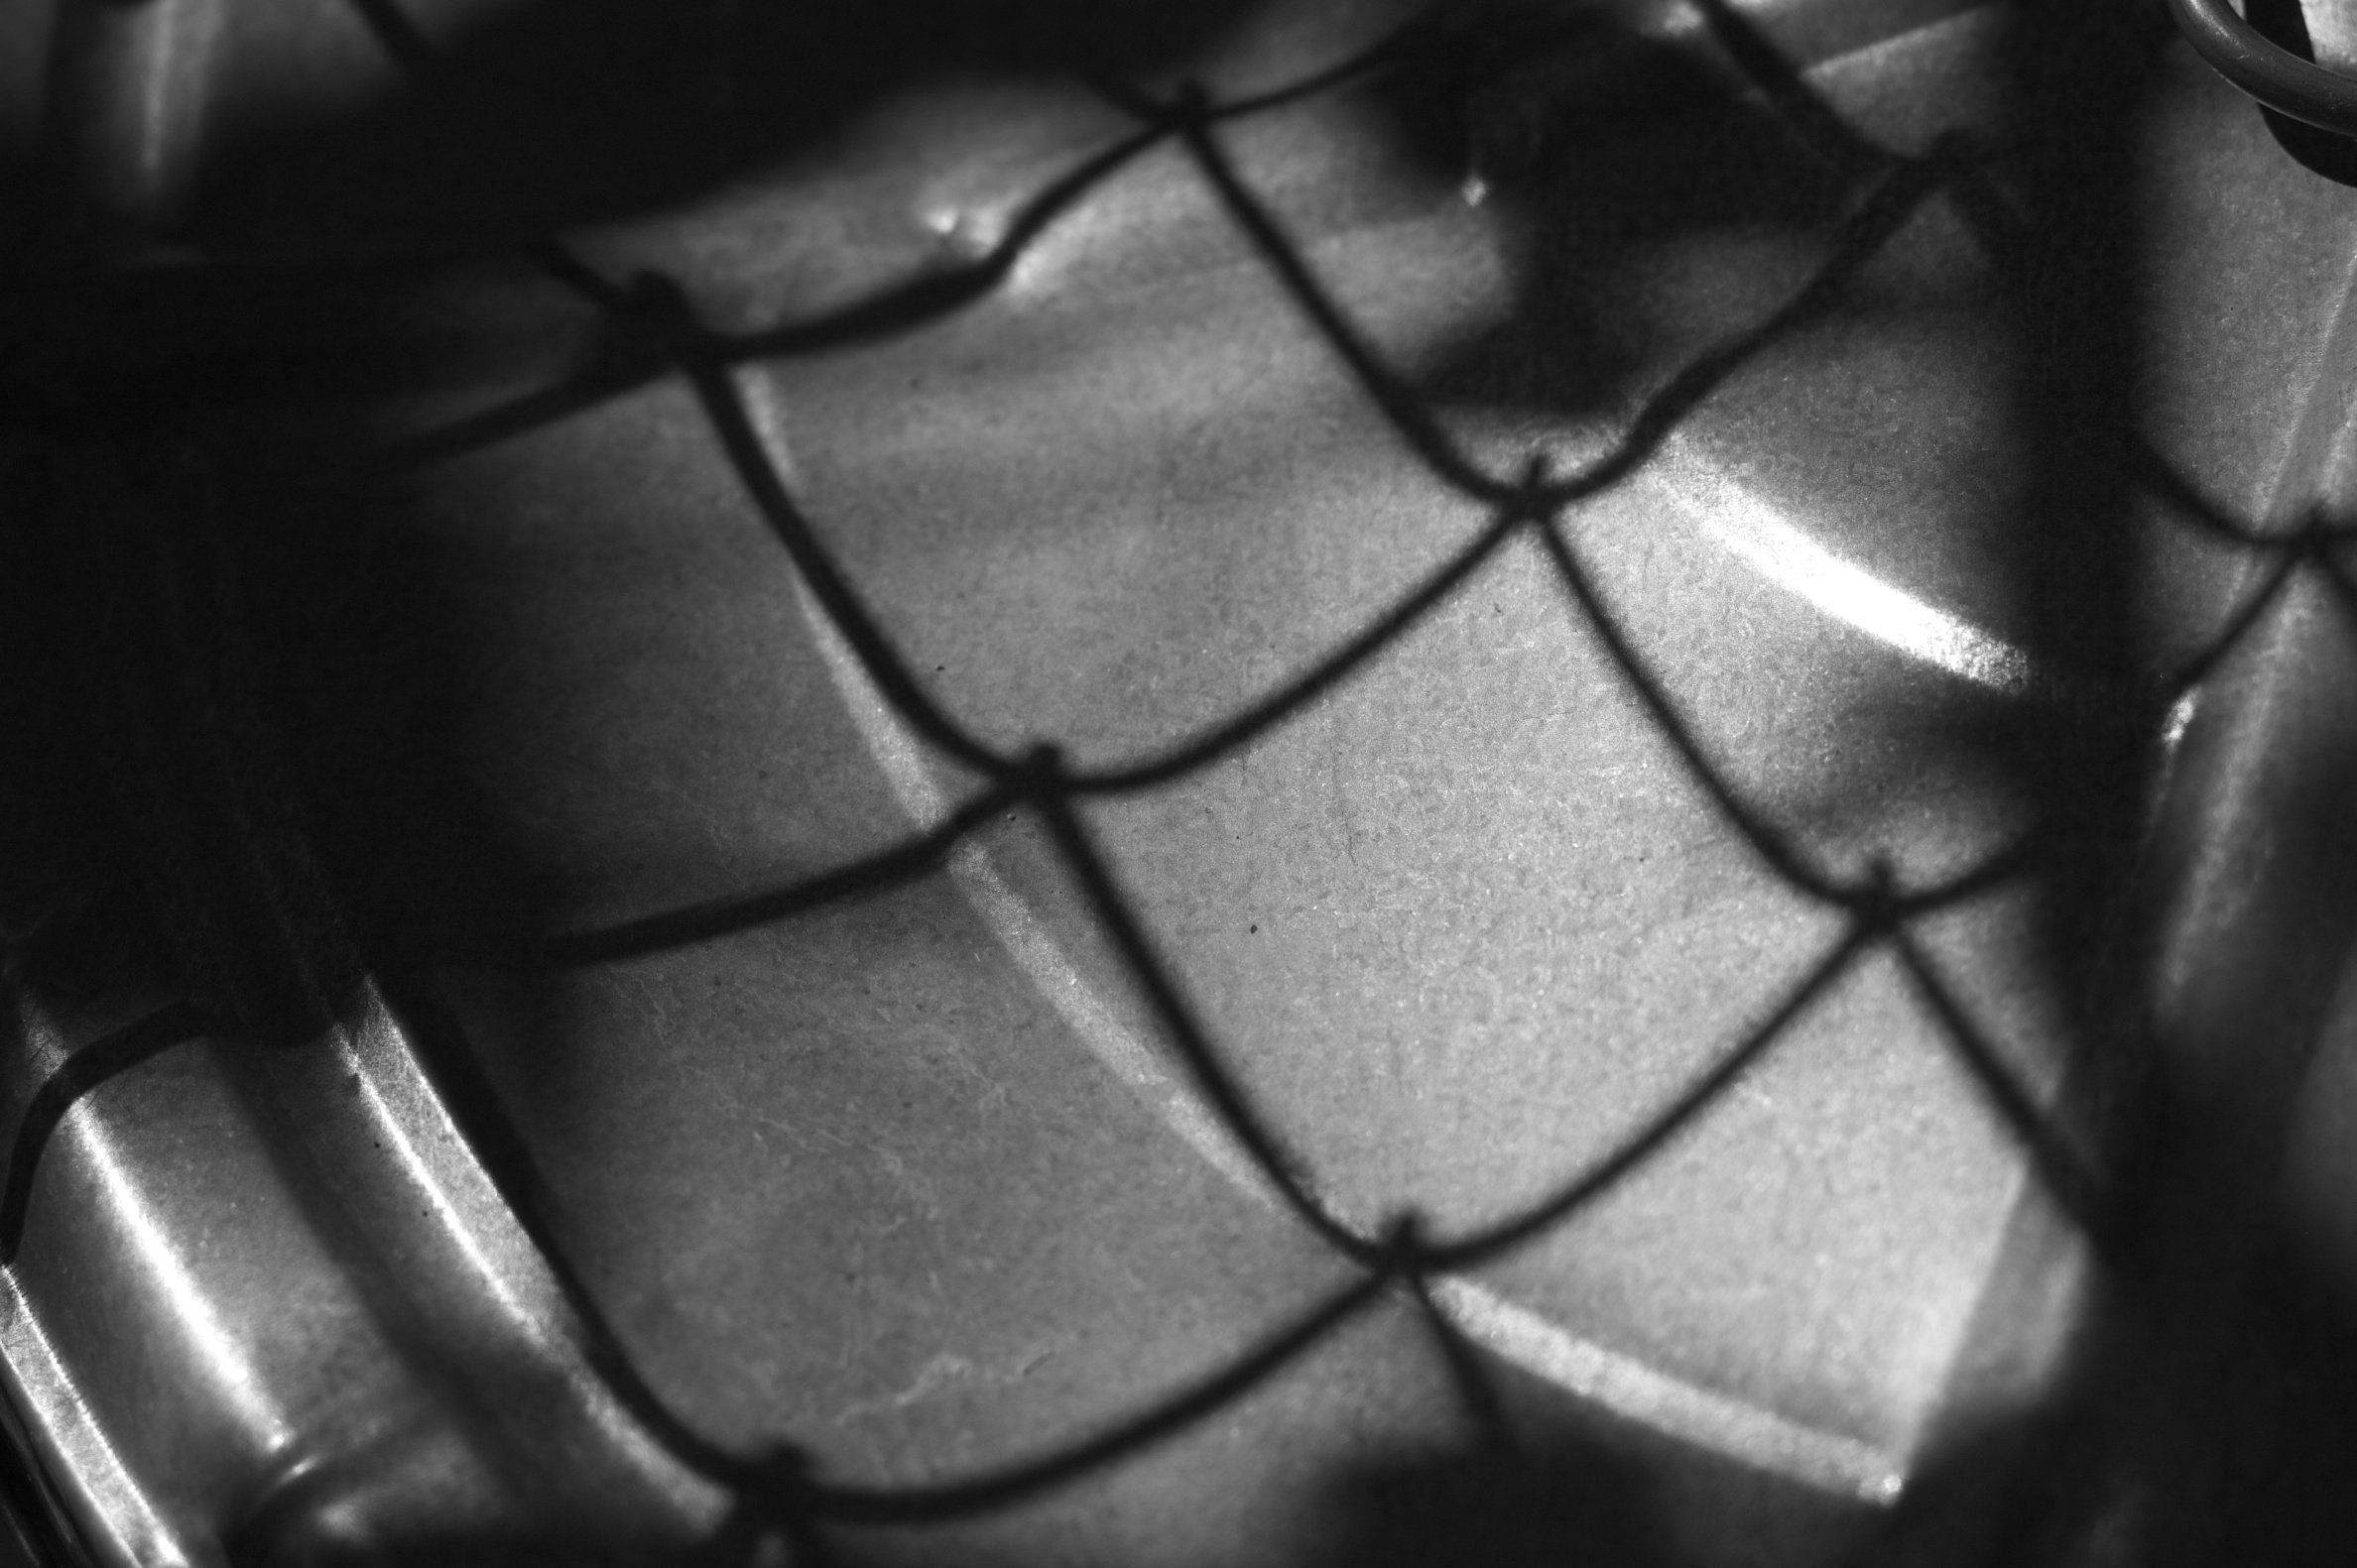
hand, light, black and white, white, photography, wheel, glass, shadow, darkness, black, monochrome, tire, close up, shape, macro photography, monochrome photography, automotive tire